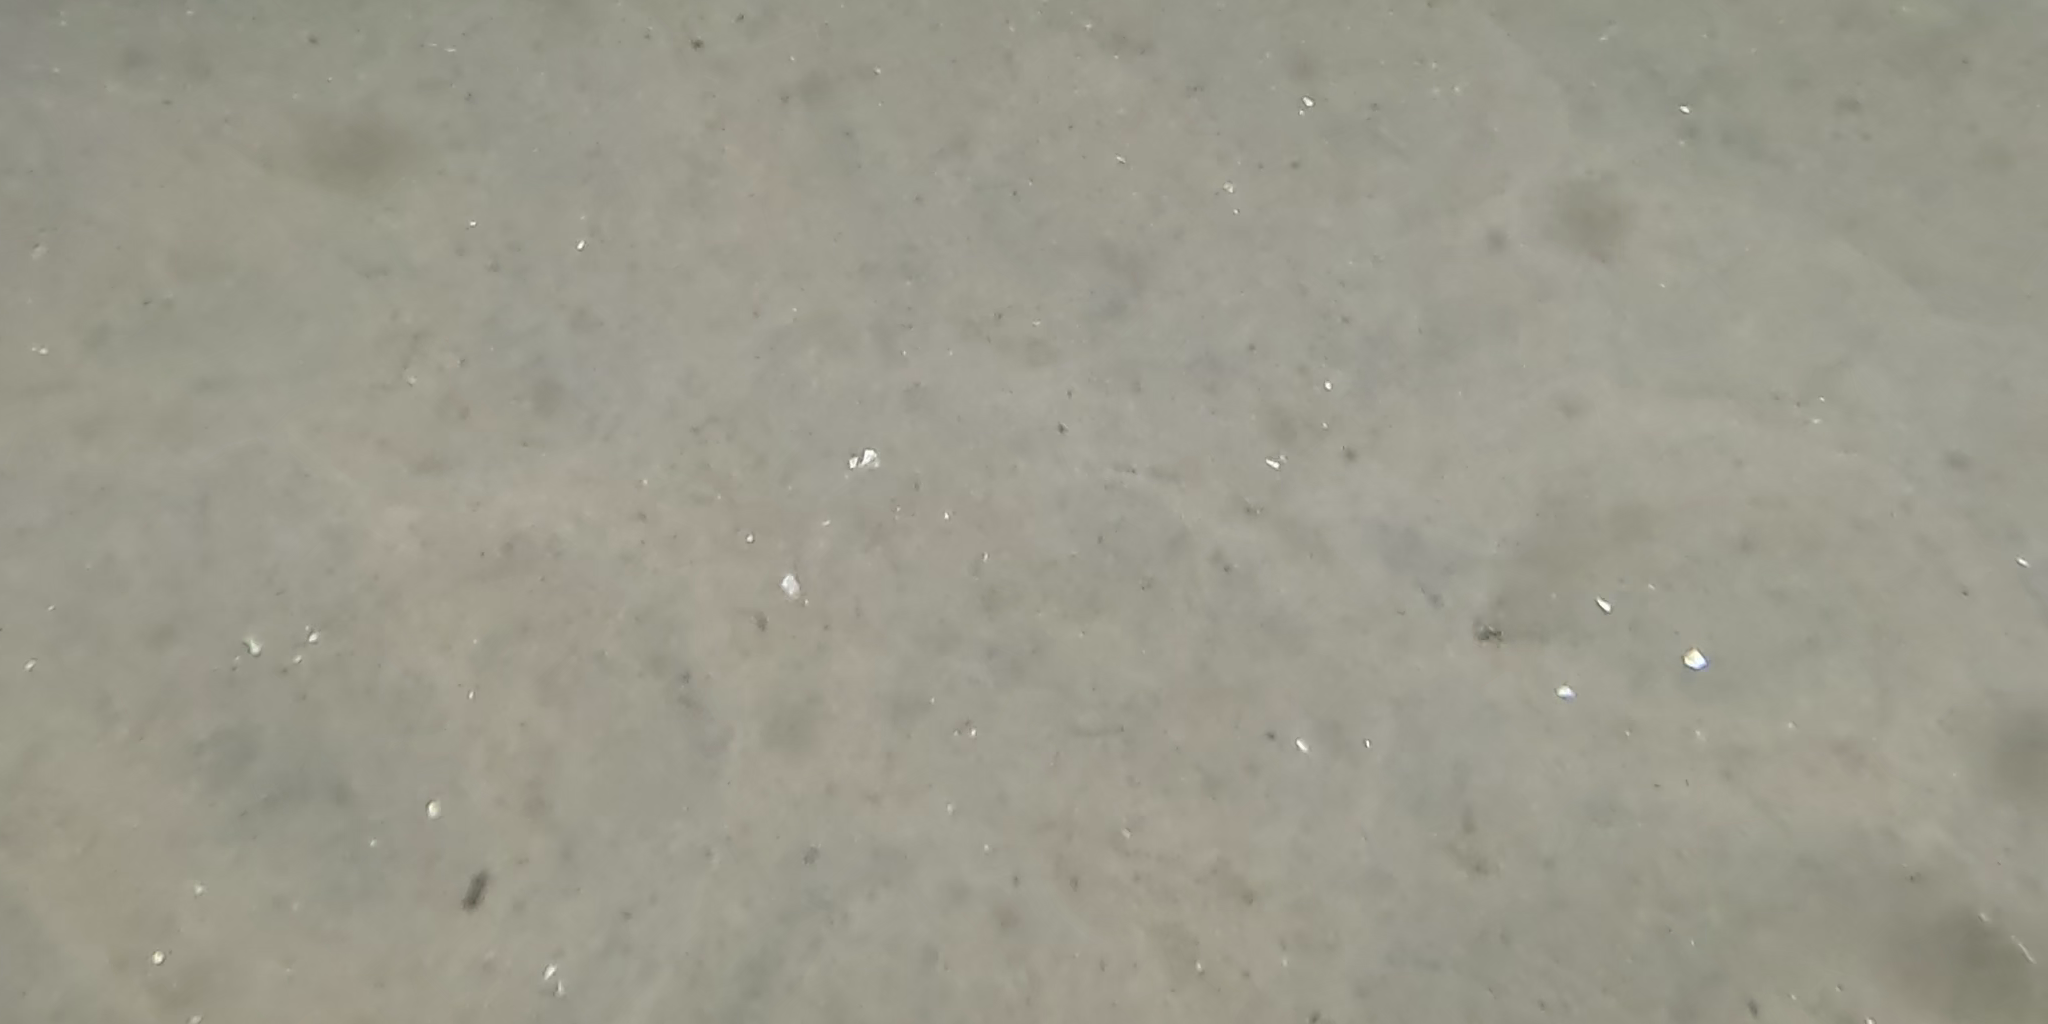
Seabed habitat: sand